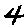
Label: 4